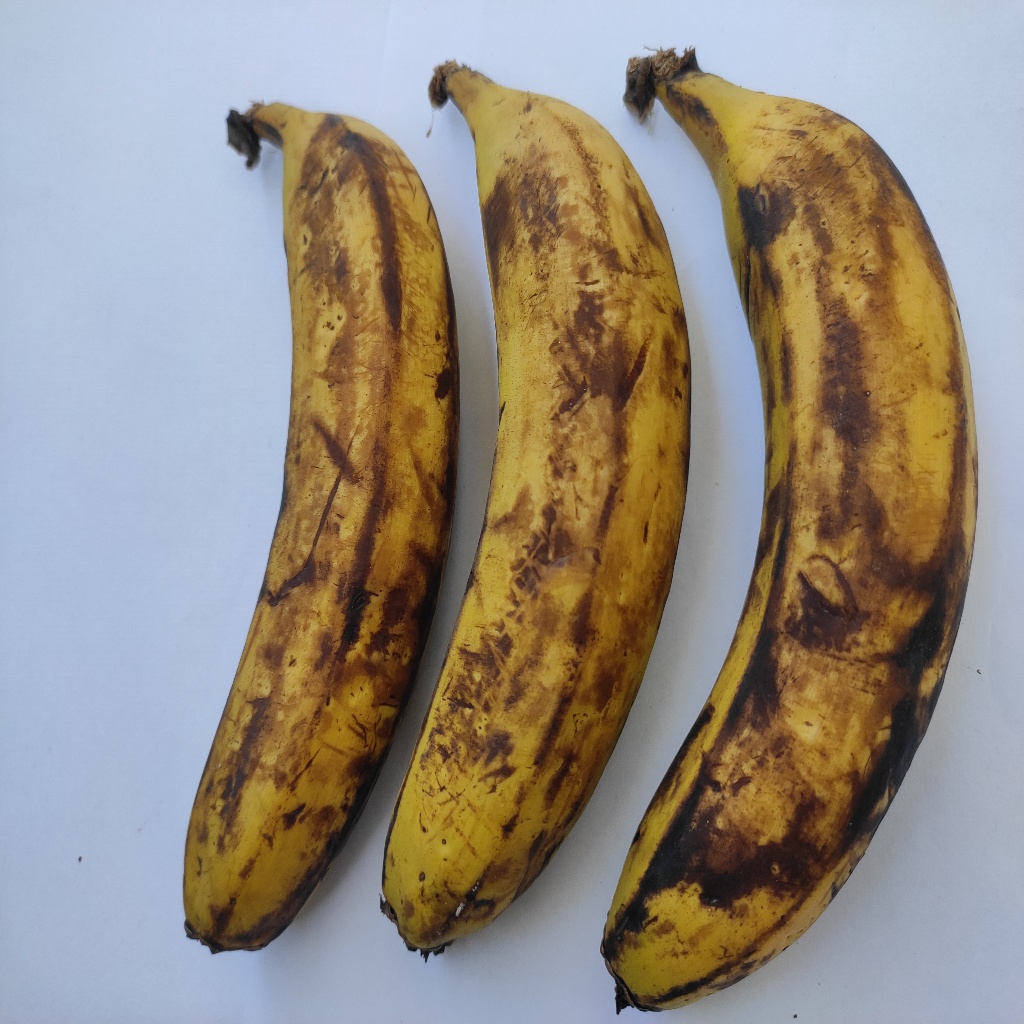
Crop: banana
Quality class: Defect